Dominican Republic

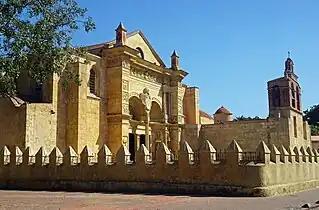
The Gothic Cathedral of Santa María la Menor, Santo Domingo, is the oldest cathedral in the Americas, built between 1514 and 1541.

The Armed Forces of the Dominican Republic are the military forces of the Dominican Republic. They consist of approximately 56,000 active duty personnel. The President of the Dominican Republic is the commander in chief of the Armed Forces of the Dominican Republic and the Ministry of Defense is the chief managing body of the armed forces.